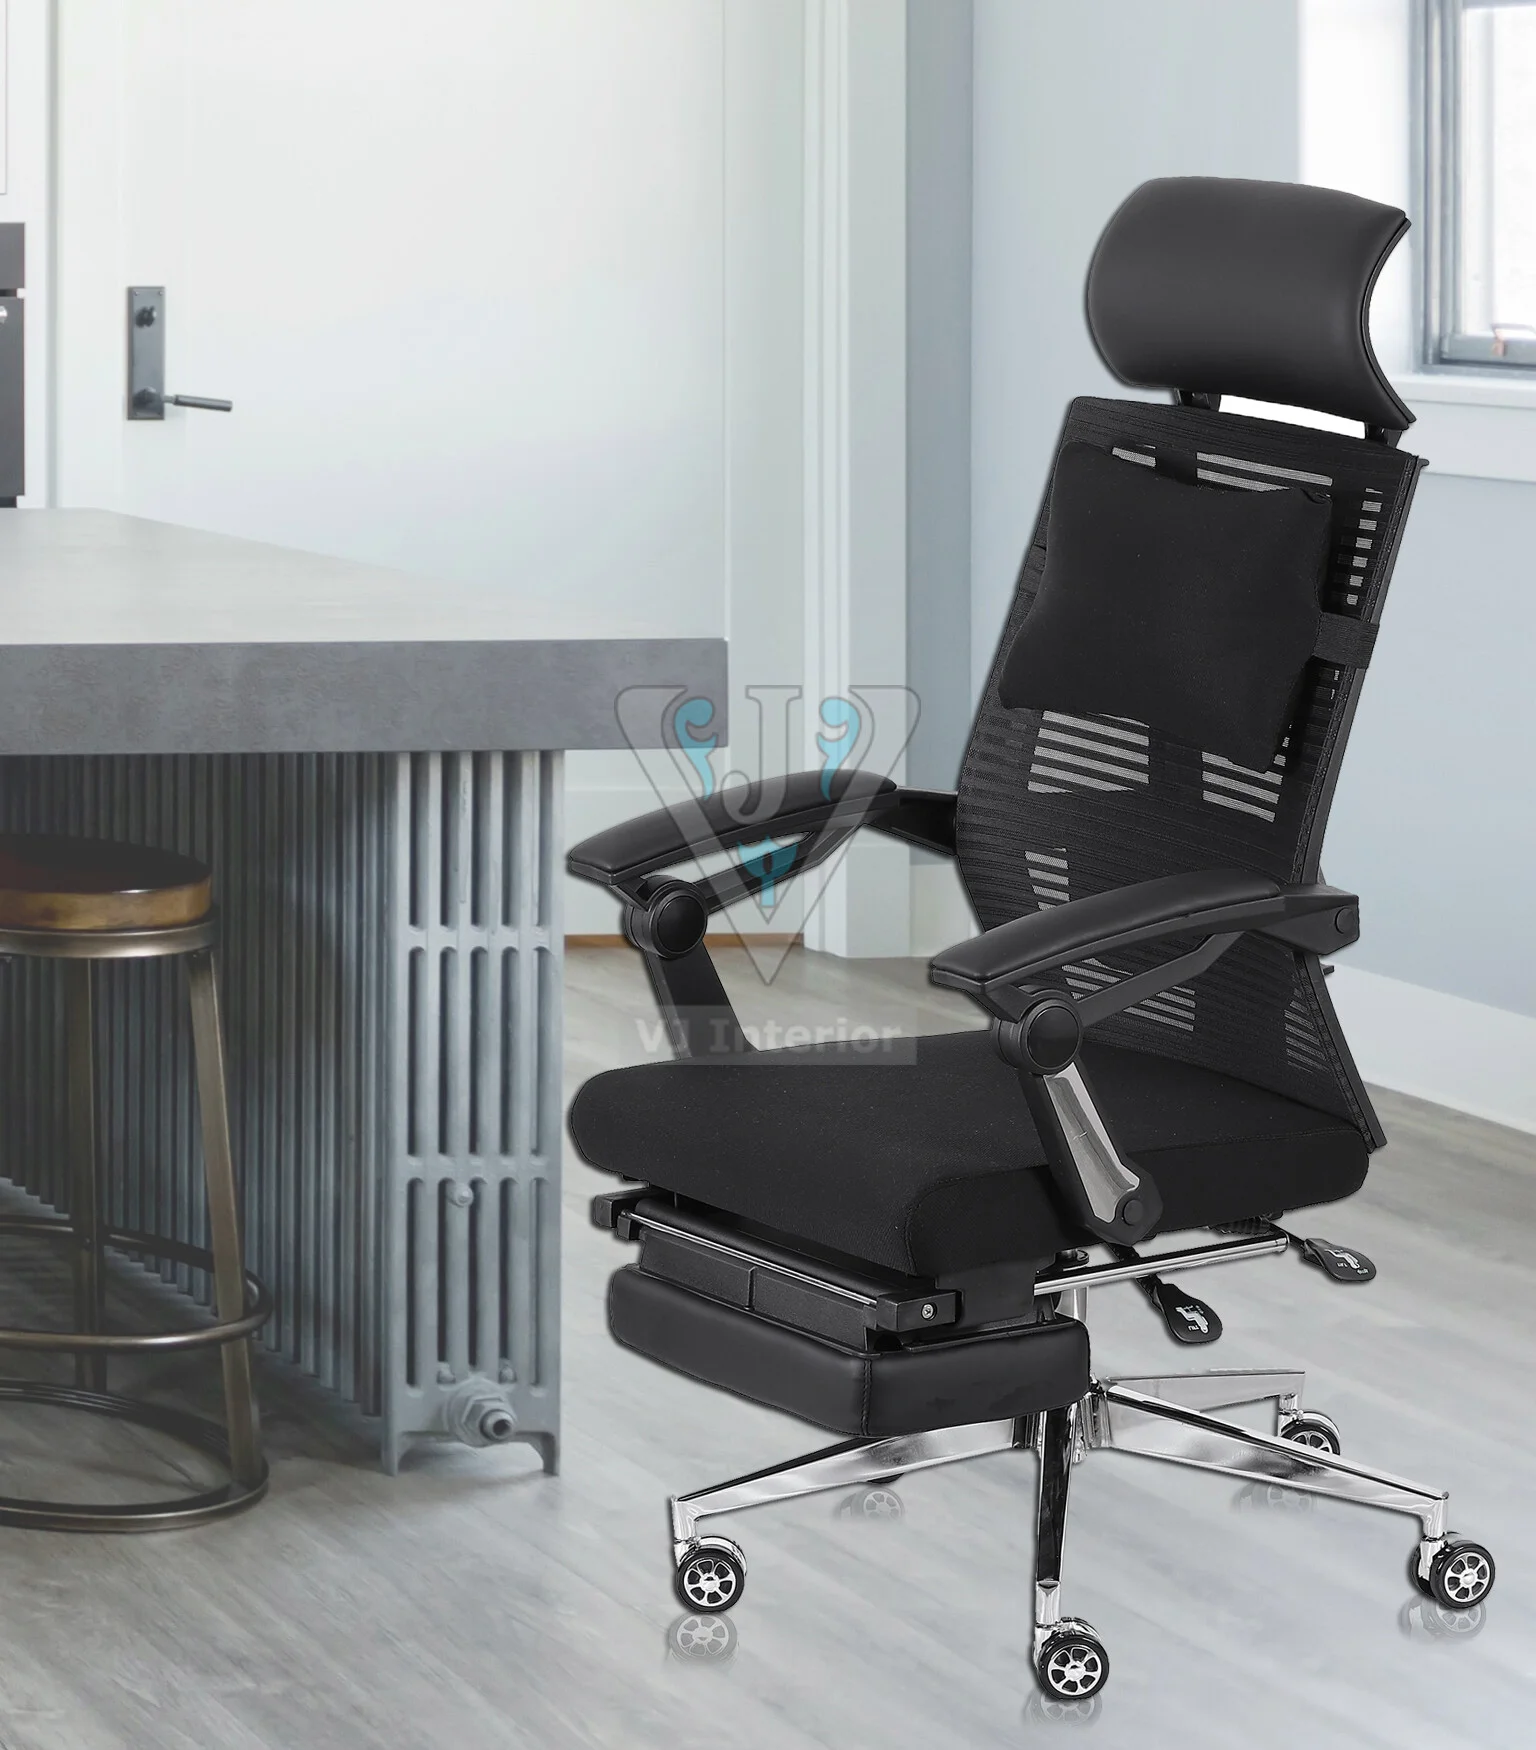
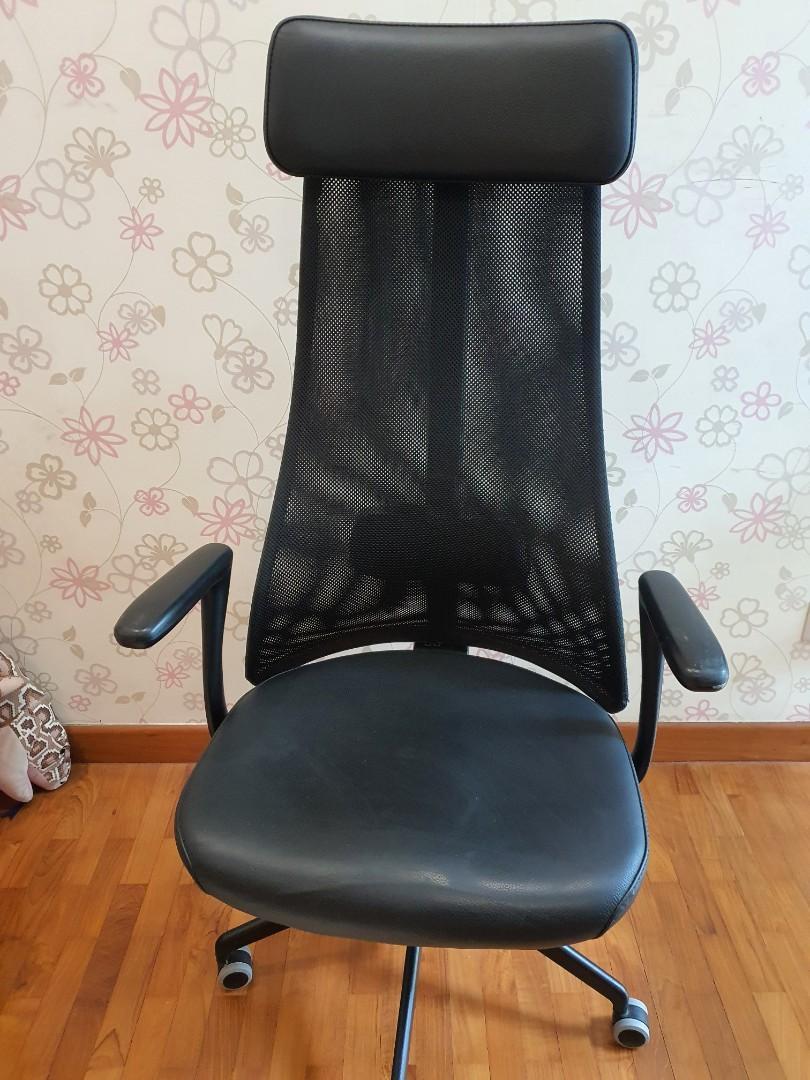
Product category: items_chair
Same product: no